Ephialtes (illness)

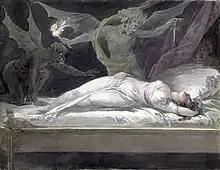
"Incubo", 1870

Ephialtes is an anxiety disorder identified as such by John Bond in 1753, along with other authors of those times, in his treatise "An Essay on the Incubus, or Nightmare". The famous Greek physician Galen in the 2nd century AD had already named nightmares "Ephialtes". Throughout history, sleep paralysis and the similar term nightmare have been widely accompanied by mythological creatures with paranormal powers (e.g., Ephialtes of the Greeks and Incubus of the Romans).